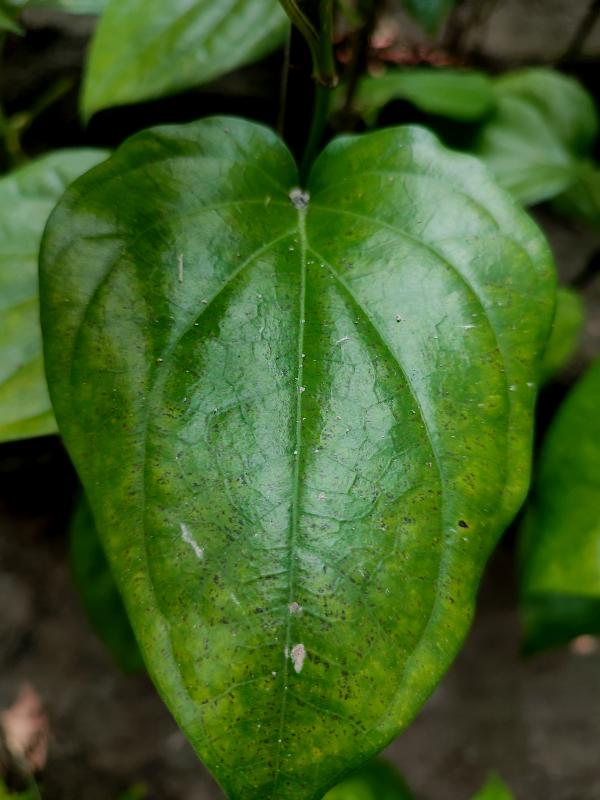
Label: Healthy_Leaf